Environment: real
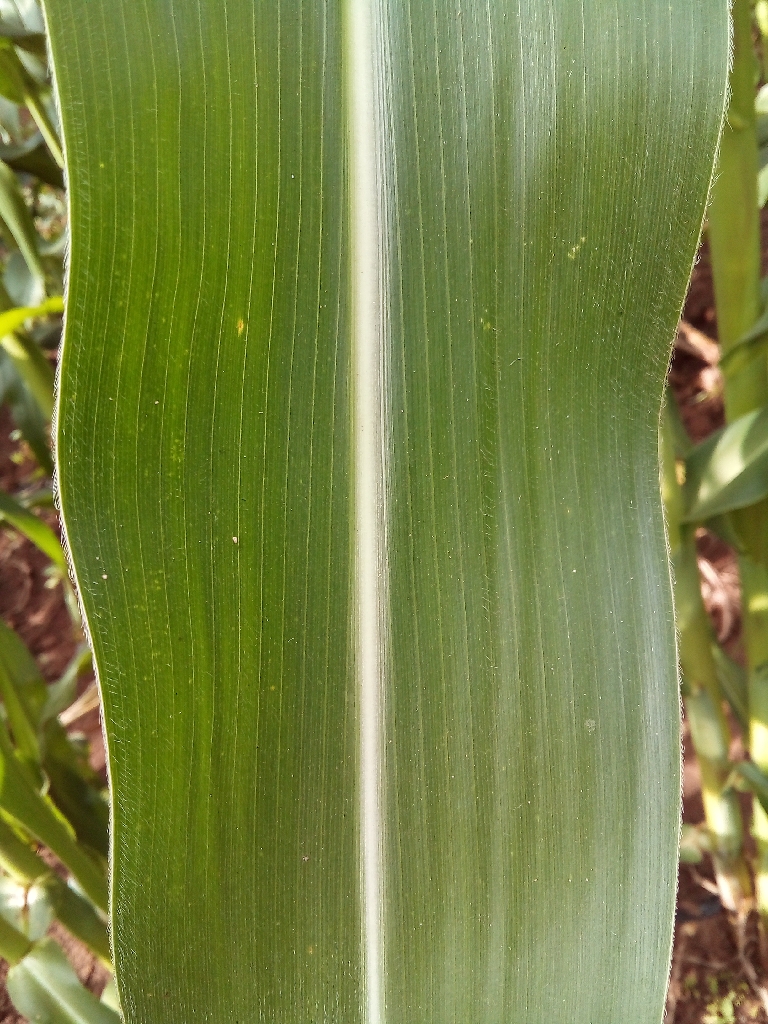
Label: healthy